Megalodon

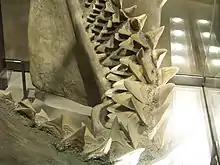
A sideview of the inside of a megalodon jaw reconstruction showing five rows of teeth. Each row is more horizontal than the last, with the last row essentially resting on the jaw.

Its large size may have been due to climatic factors and the abundance of large prey items, and it may have also been influenced by the evolution of regional endothermy (mesothermy) which would have increased its metabolic rate and swimming speed. The otodontid sharks have been considered to have been ectotherms, so on that basis megalodon would have been ectothermic. However, the largest contemporary ectothermic sharks, such as the whale shark, are filter feeders, while lamnids are regional endotherms, implying some metabolic correlations with a predatory lifestyle. These considerations, as well as tooth oxygen isotopic data and the need for higher burst swimming speeds in macropredators of endothermic prey than ectothermy would allow, imply that otodontids, including megalodon, were probably regional endotherms.